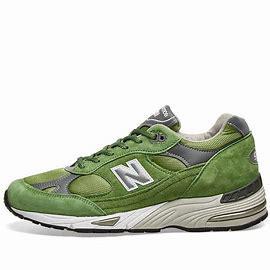
Brand: New
Model: Balance New Balance 991 Made In England Marathon